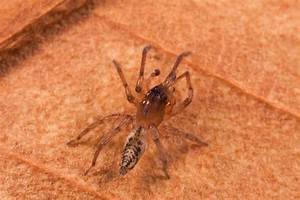
Label: spider